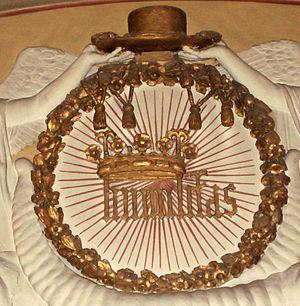
Federico Borromeo, francisé en Frédéric Borromée, né le 16 août 1564 à Milan et mort le 21 septembre 1631, est un prélat italien, qui fut cardinal archevêque de Milan de 1595 à 1631. Il fonda dans cette ville vers 1600 la célèbre bibliothèque Ambrosienne. Il était le cousin de saint Charles Borromée, qui le précéda sur le siège épiscopal de la capitale lombarde.